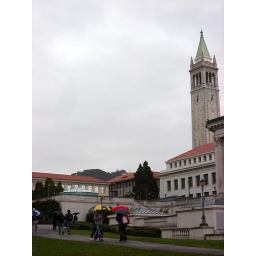
It rained a week in Berkeley and the blue of the sky seemed to be washed away.